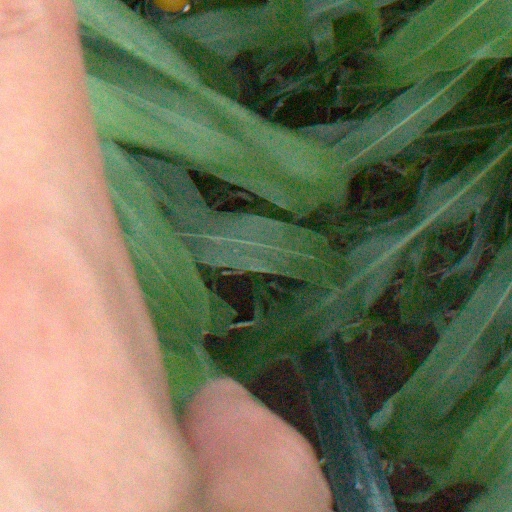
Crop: sorghum